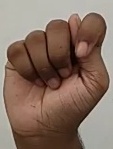
ASL sign: T